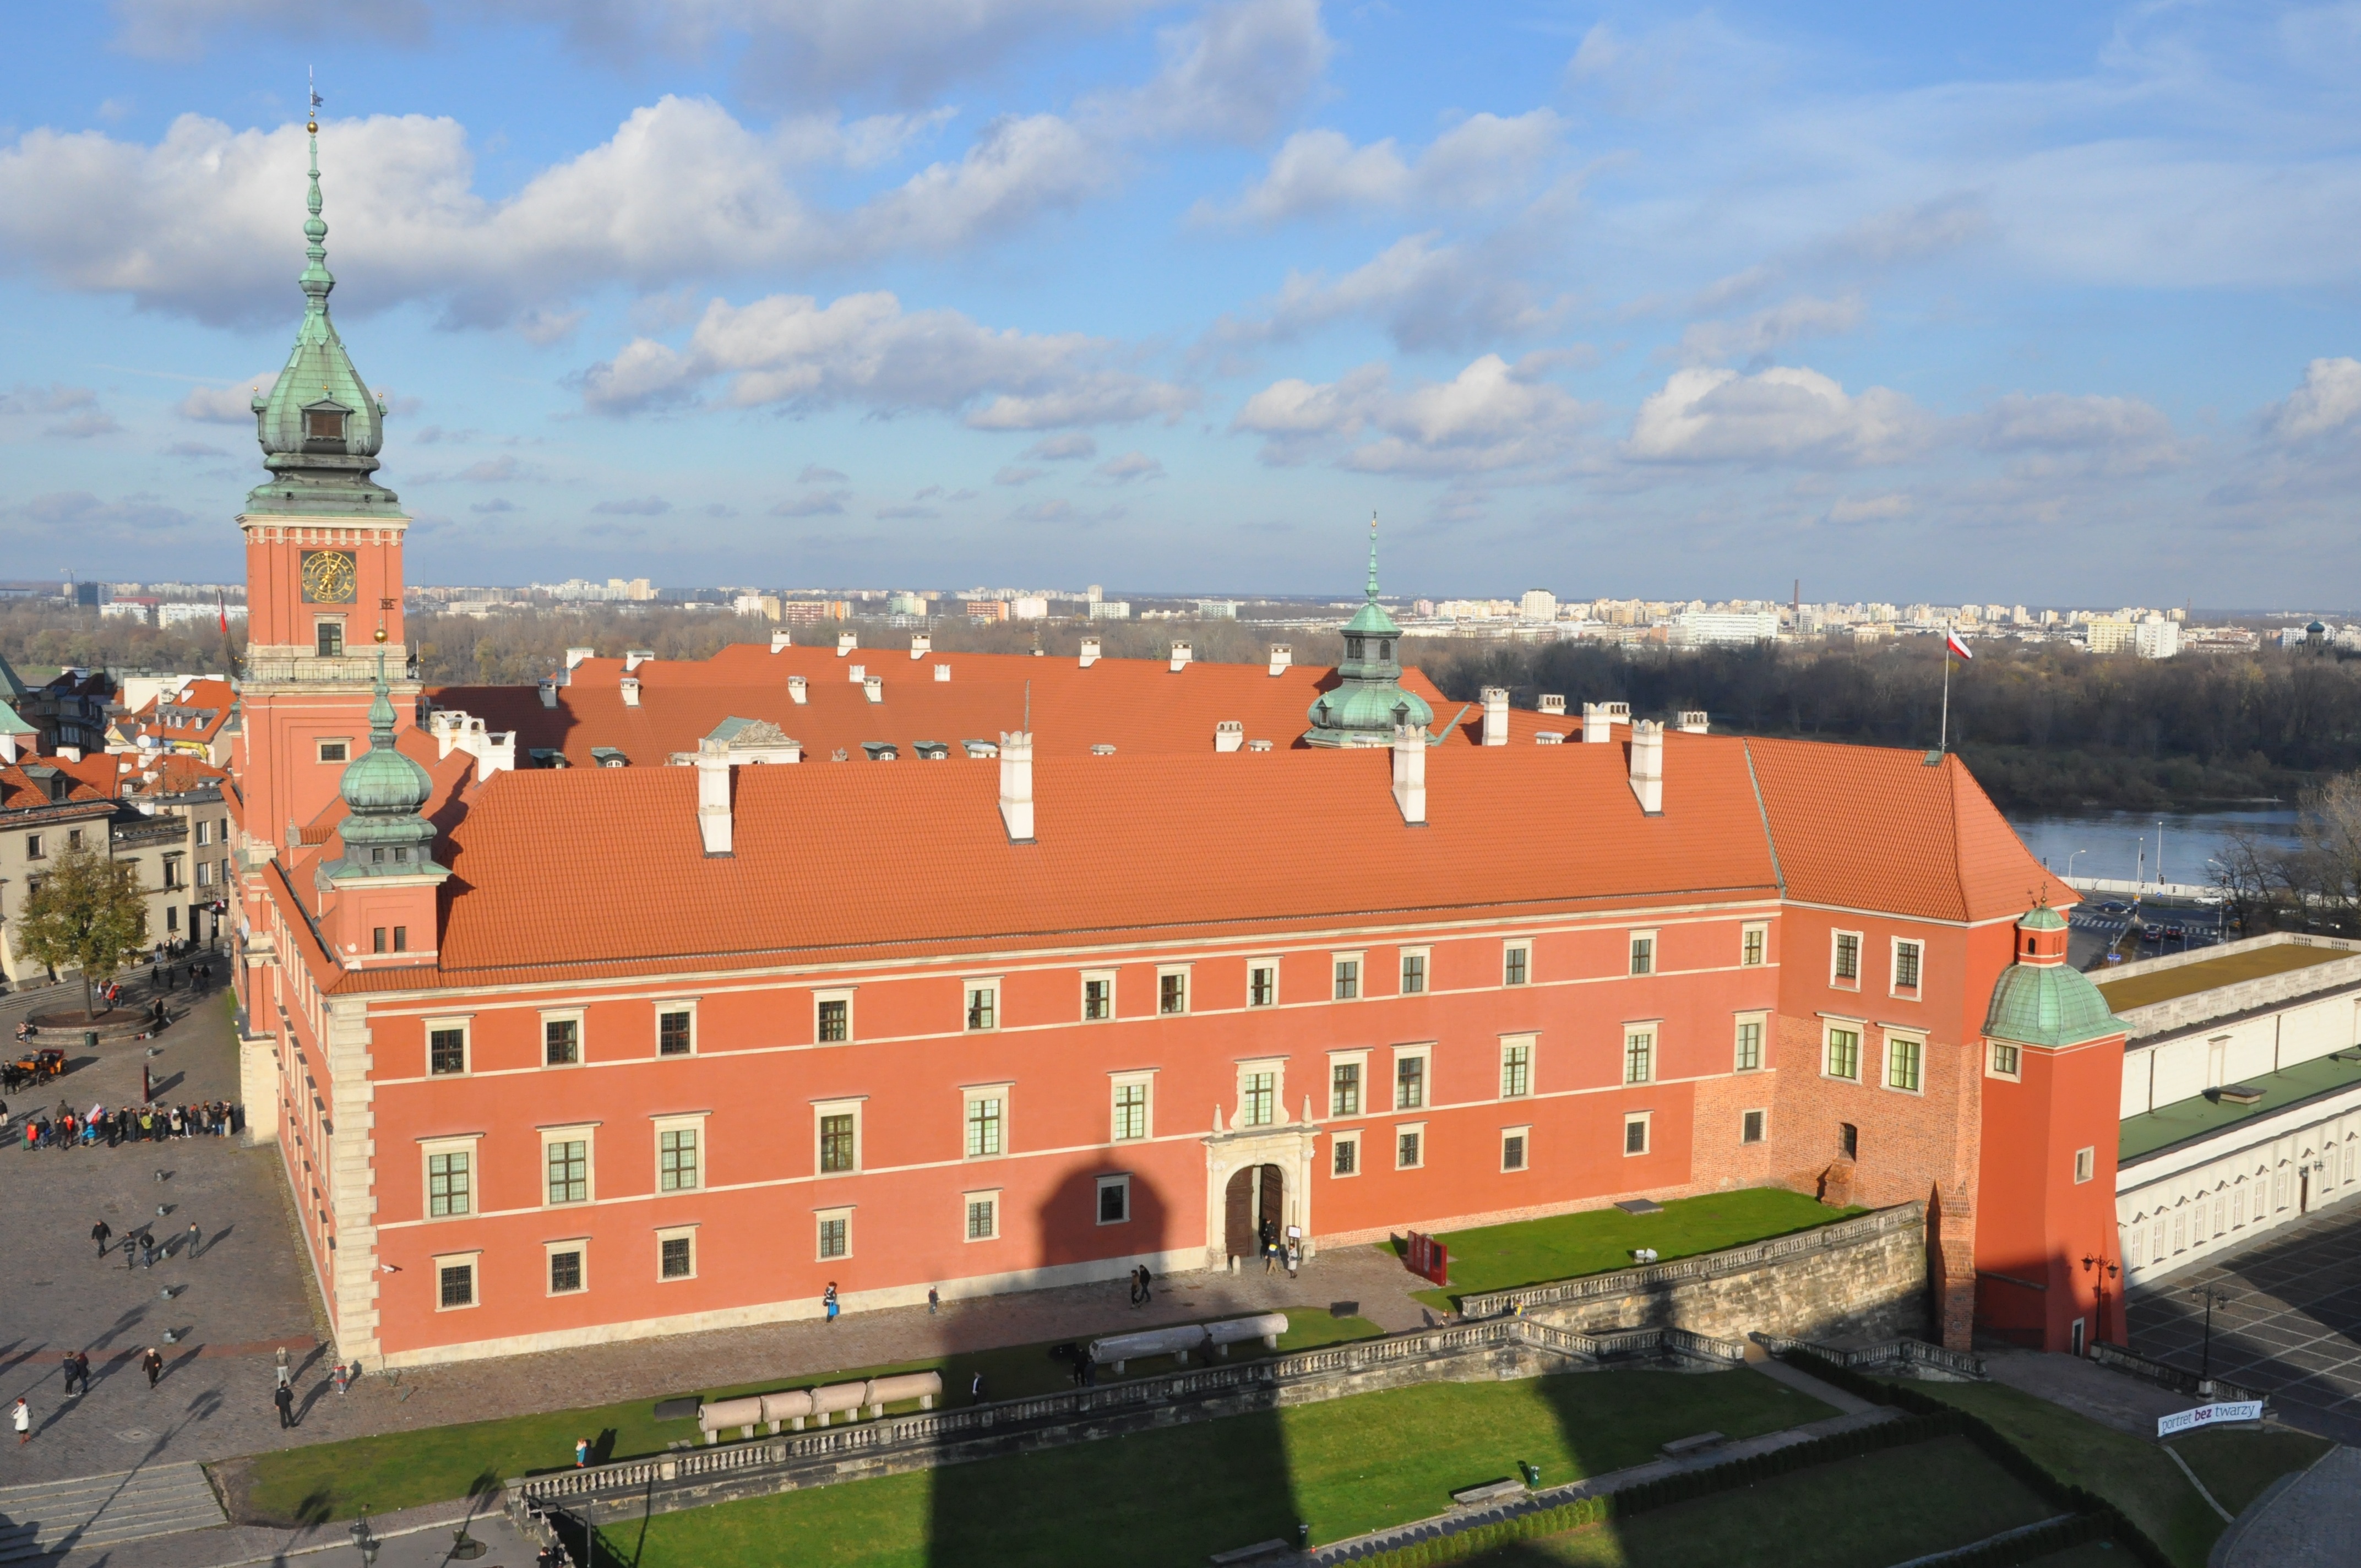
architecture, town, chateau, palace, castle, waterway, poland, warsaw, royal castle